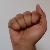
The image shows a hand gesture representing the letter 'A' in Indian Sign Language.